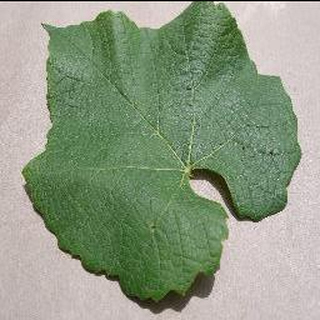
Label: healthy_grape